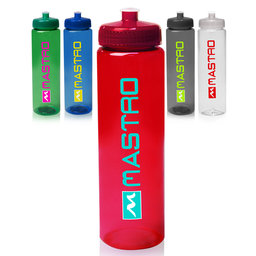
Label: bottles